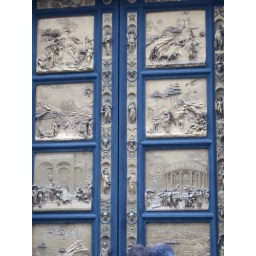
door of baptistry - reproduction as original doors damaged and undergoing restoration, and will in future be housed in musem